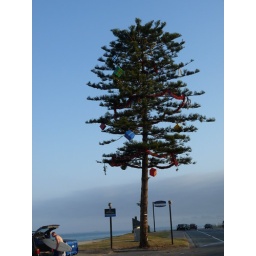
Christmas decorations on a tree by the beach